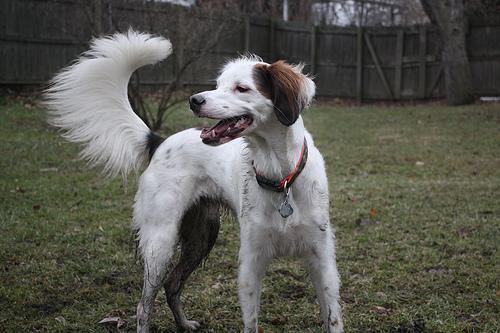
english setter